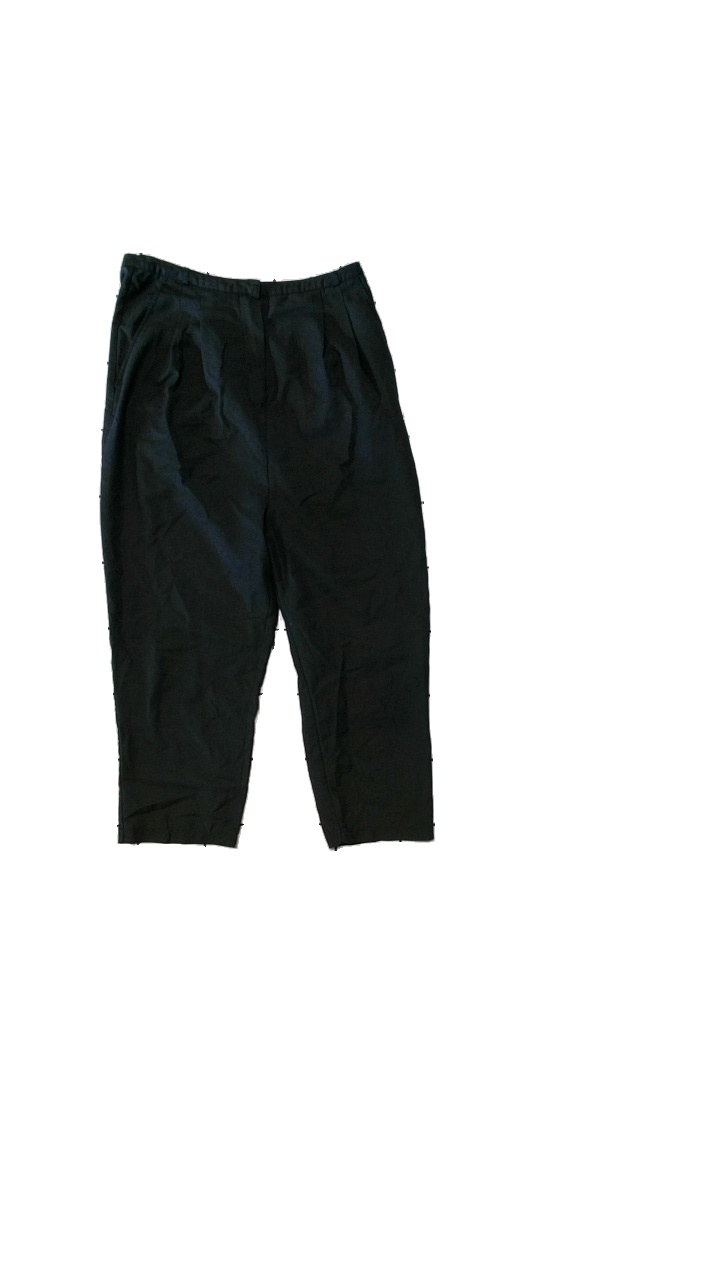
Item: Trousers (Ladies)
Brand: Monki
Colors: Black
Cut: Regular
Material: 65% polyester, 35% viscose
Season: All
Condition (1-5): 4
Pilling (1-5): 4
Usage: Reuse
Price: <50